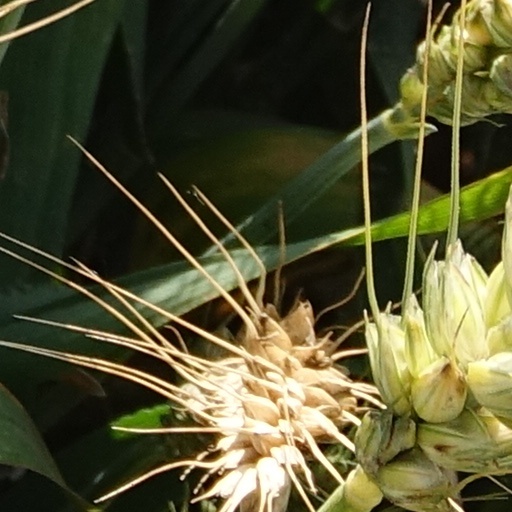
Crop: wheat